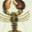
Label: lobster